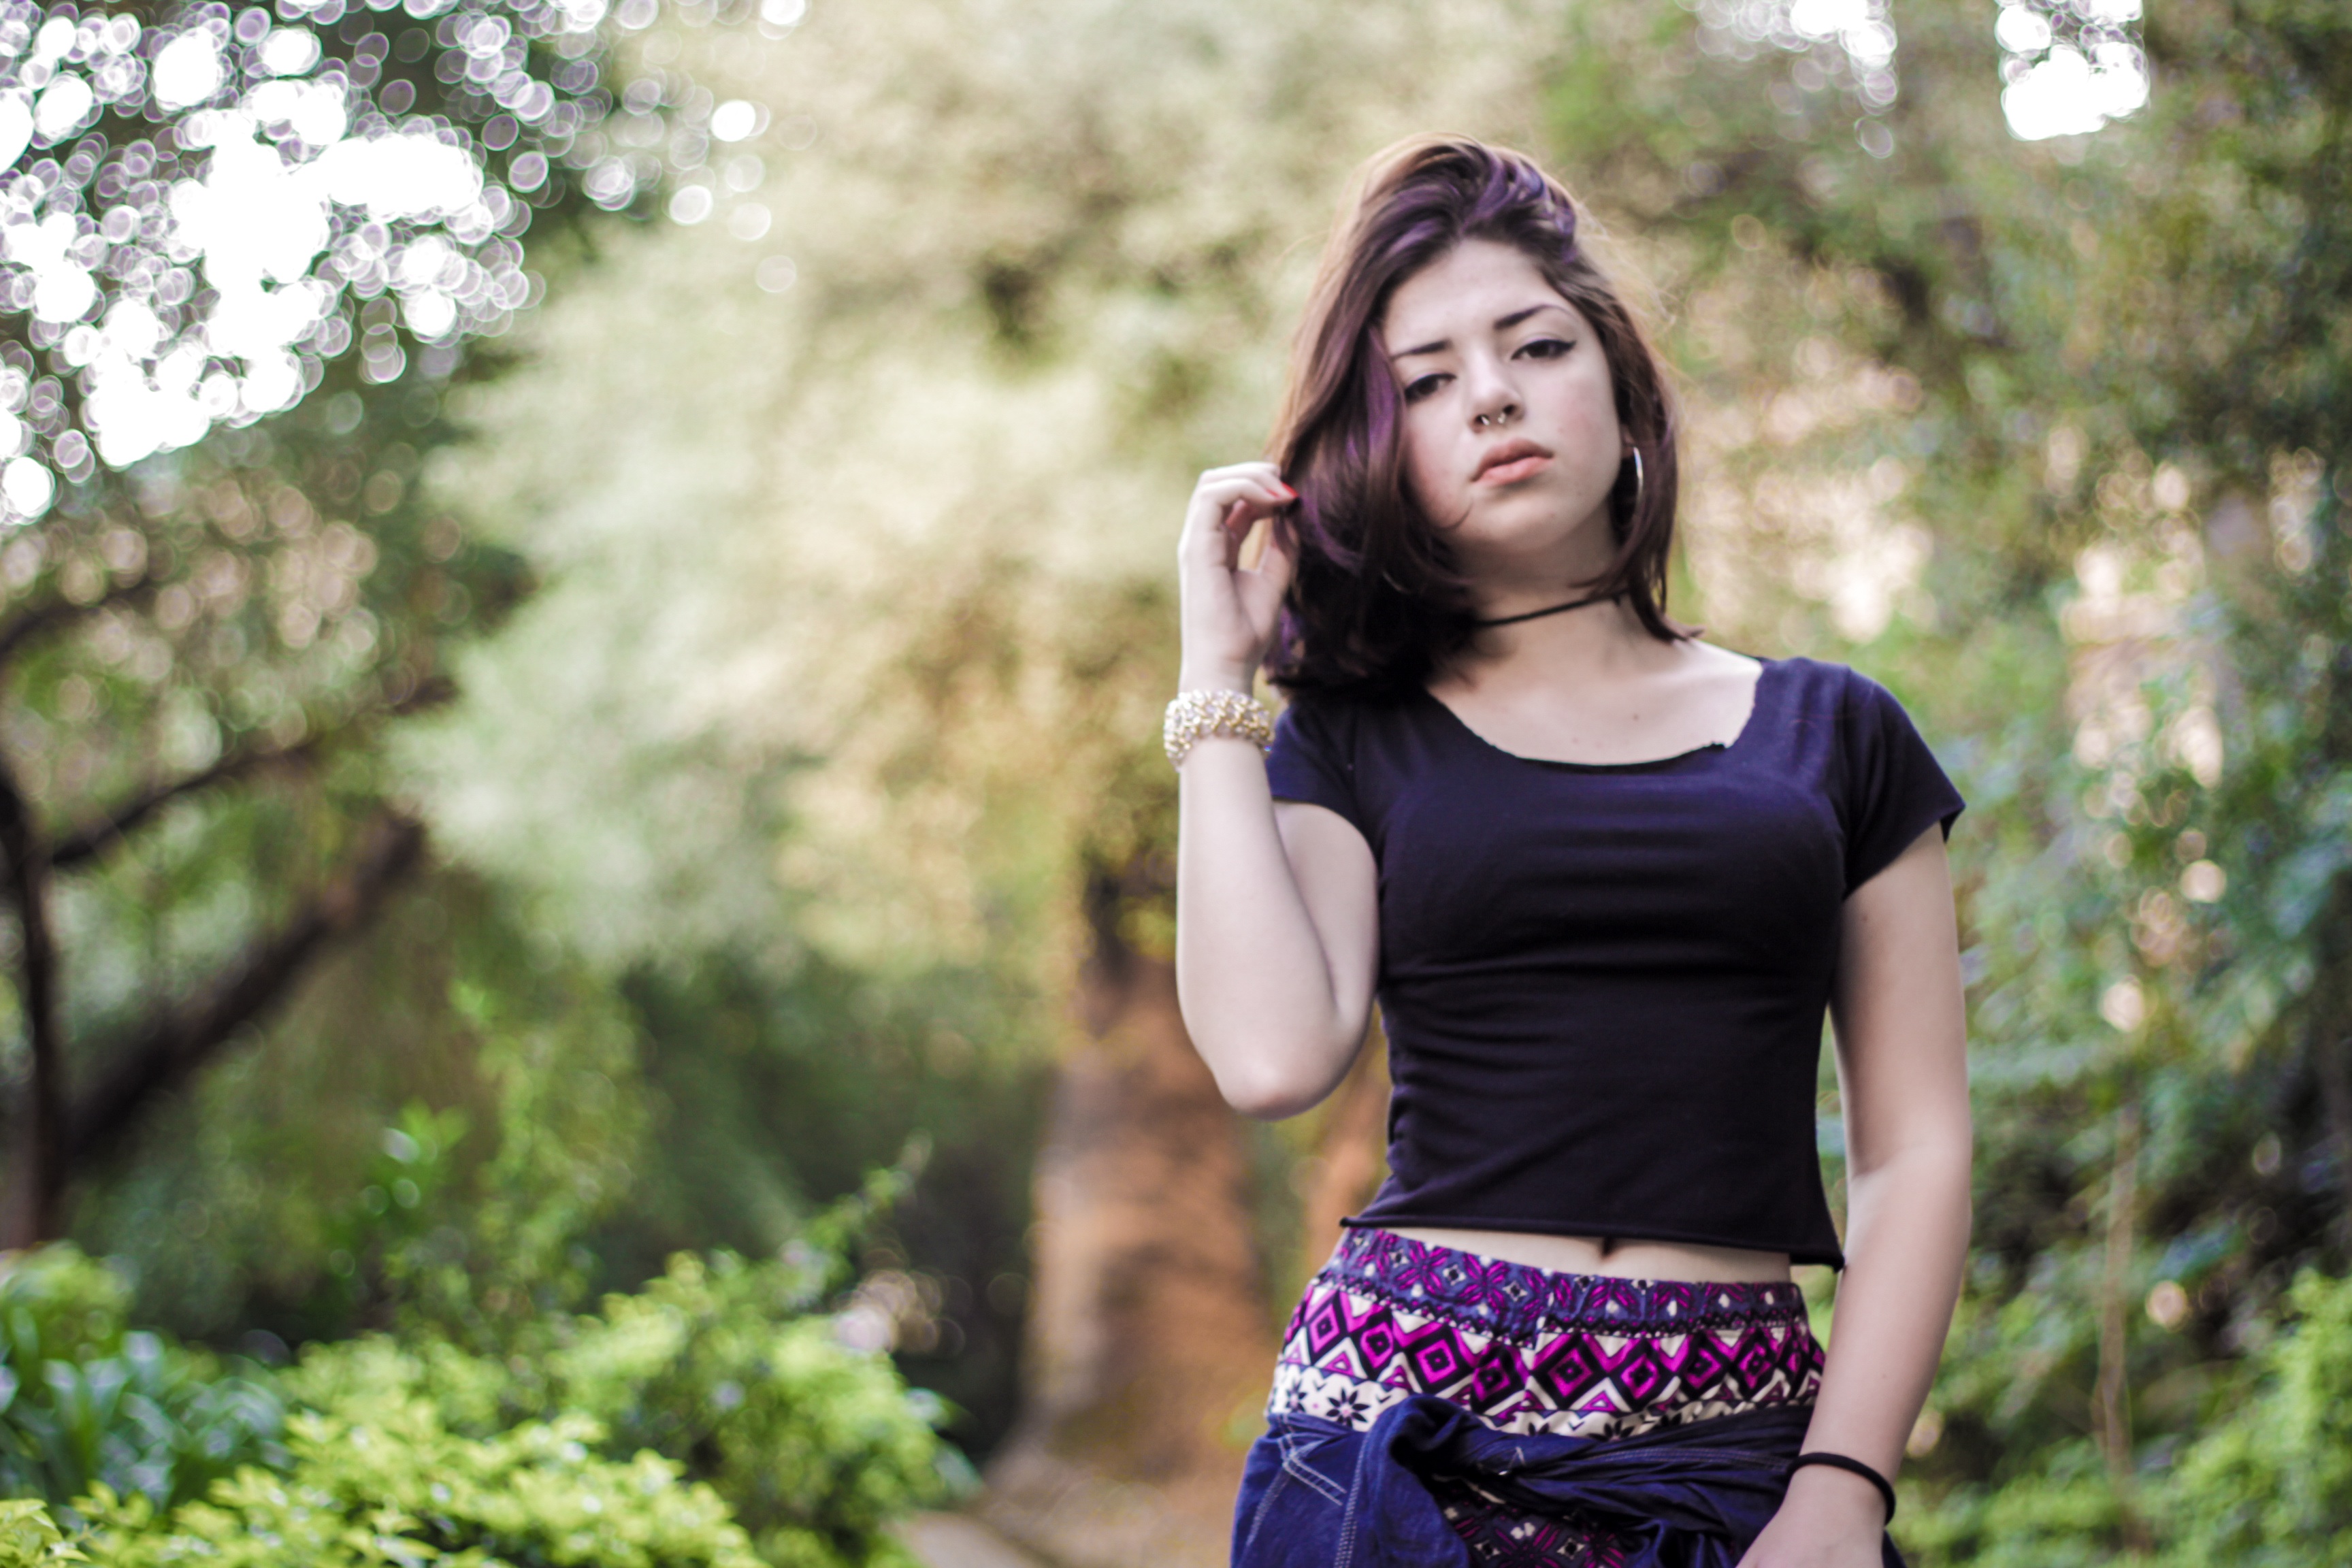
forest, person, girl, woman, photography, portrait, model, spring, fashion, lady, dress, photograph, beauty, photo shoot, portrait photography